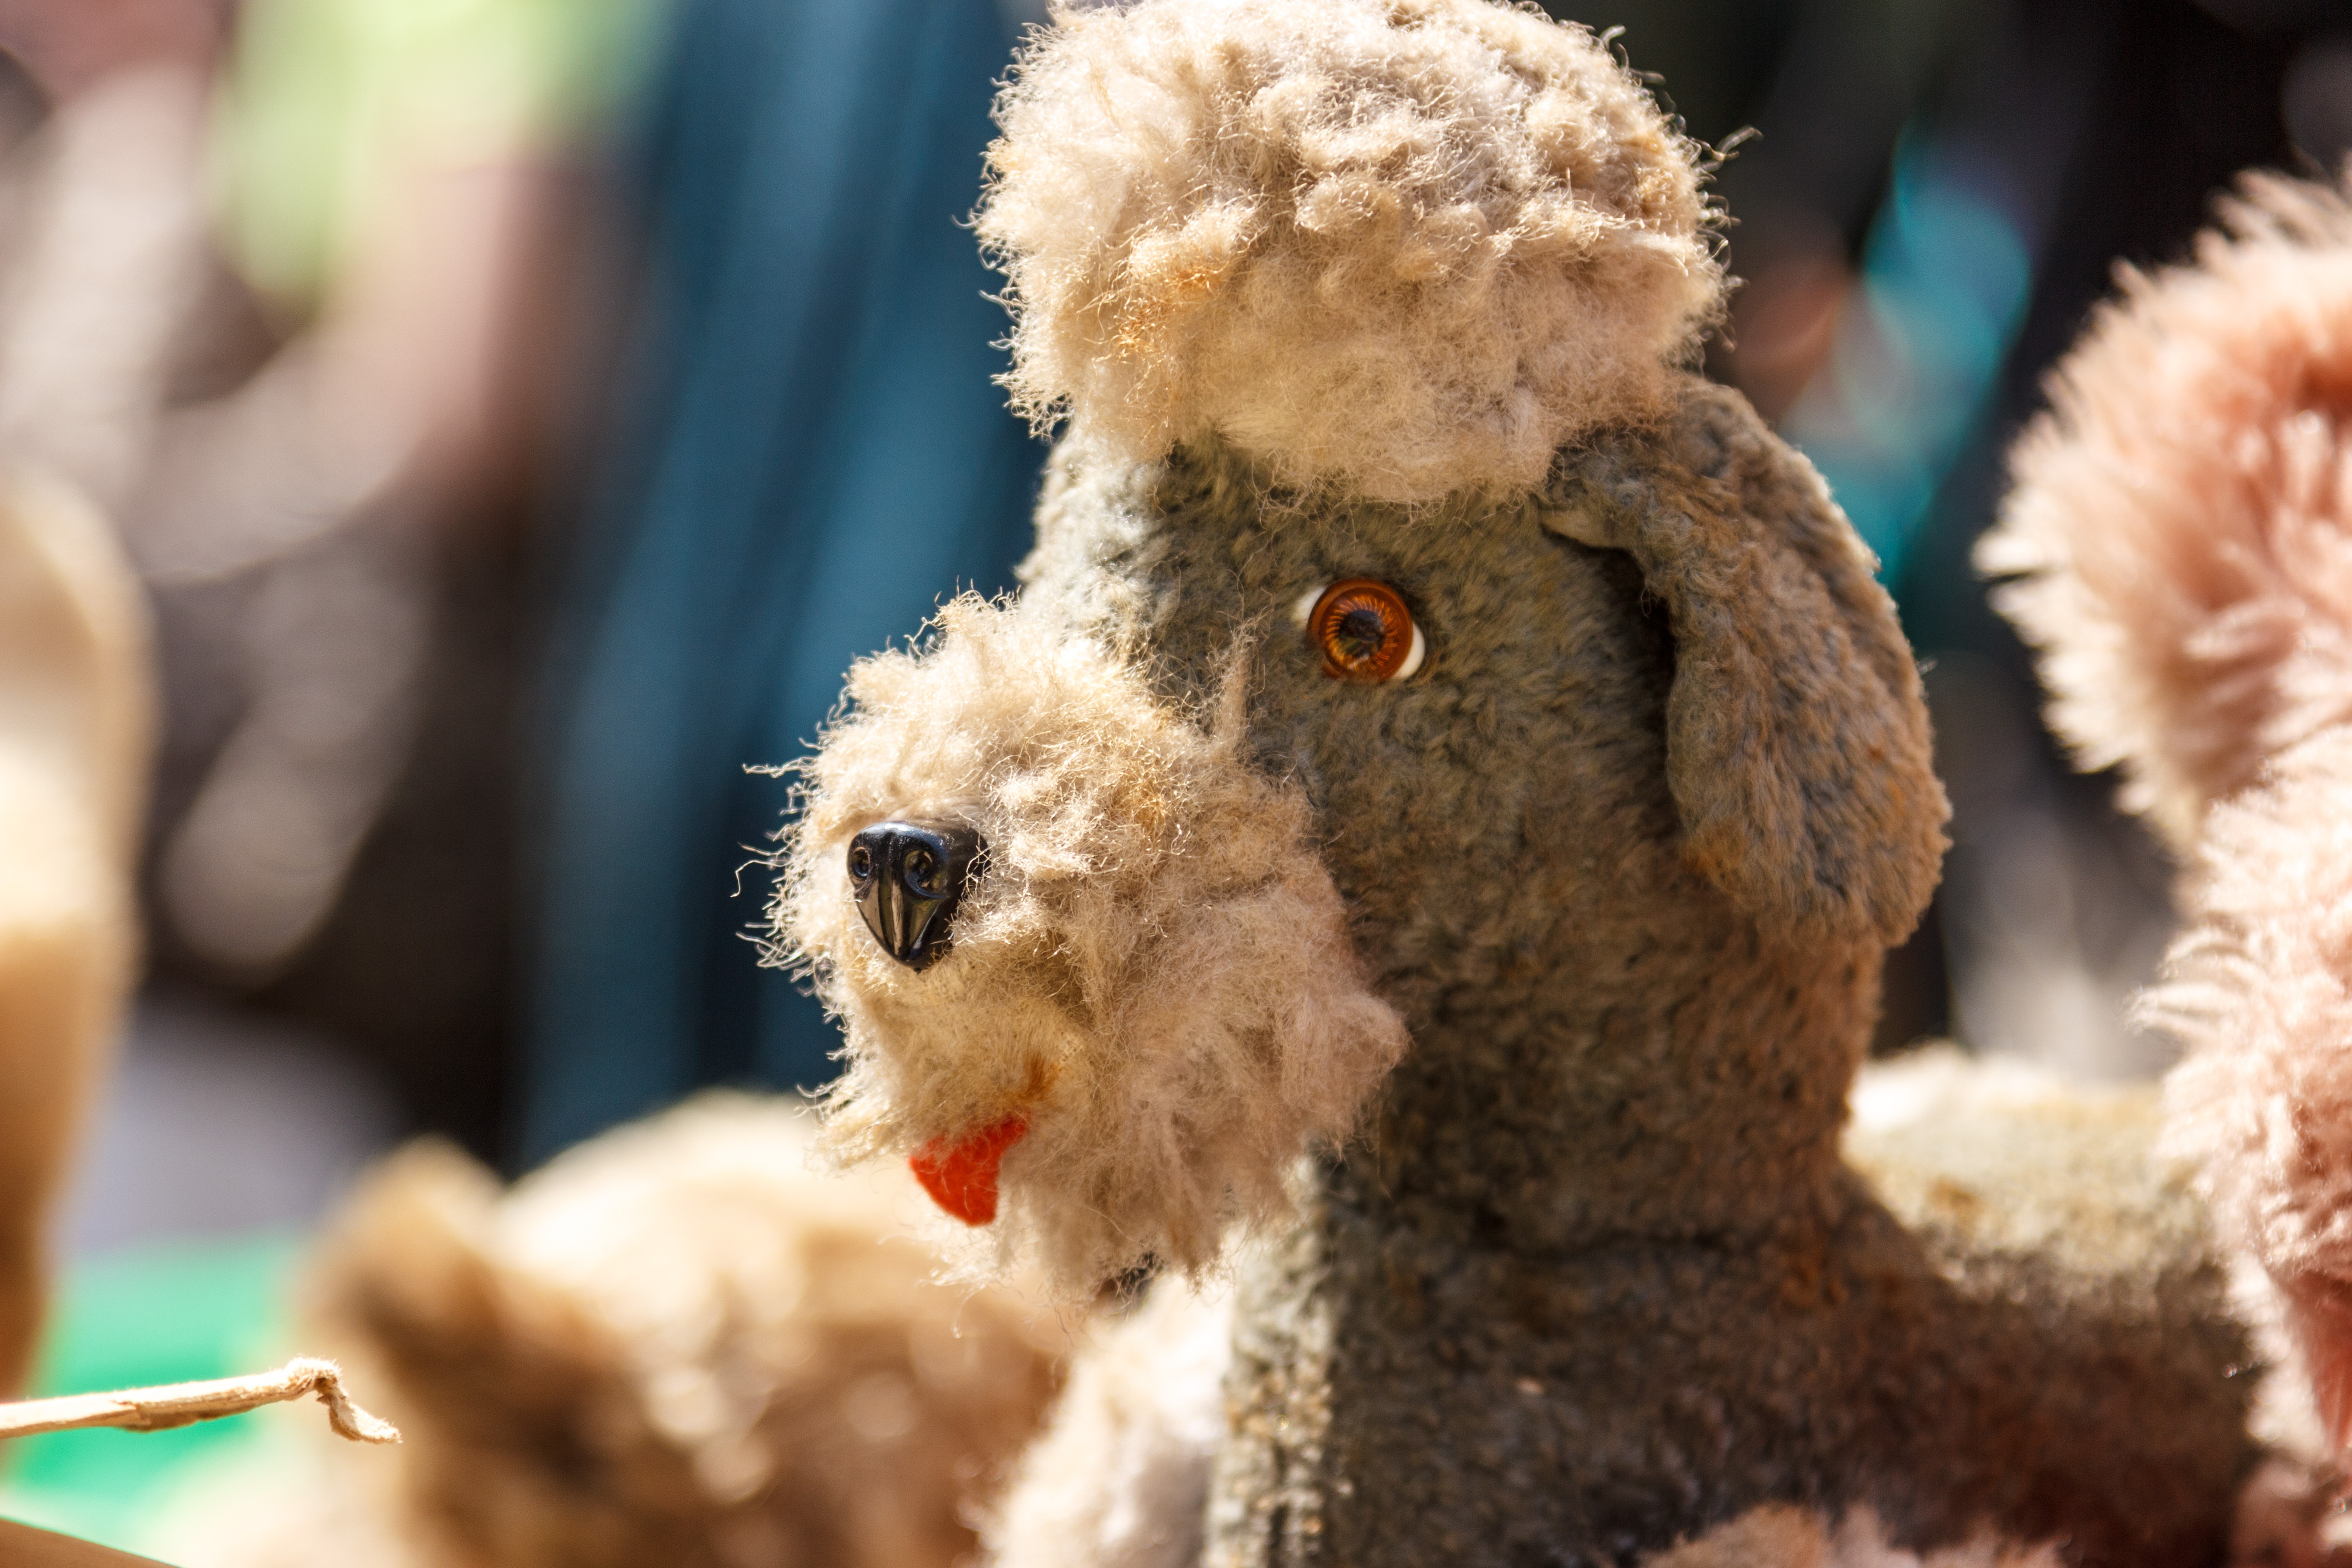
dog, cute, toy, teddy bear, children, toys, stuffed animal, soft toy, knuffig, stuffed toy, plush dog